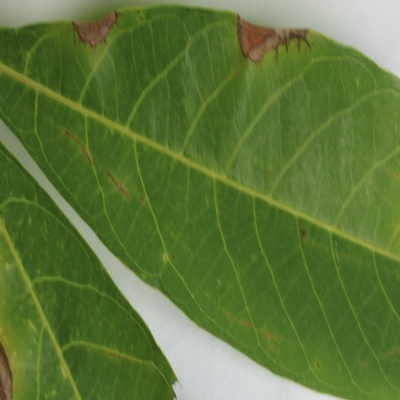
Crop: Cassava
Condition: brown spot